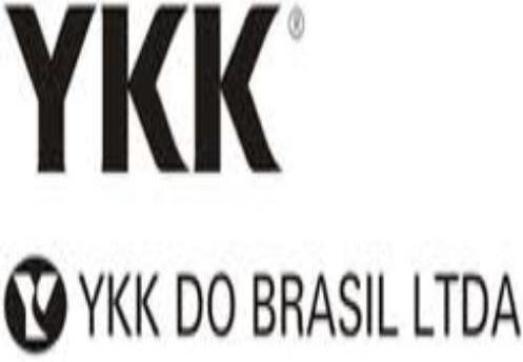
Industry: Necessities